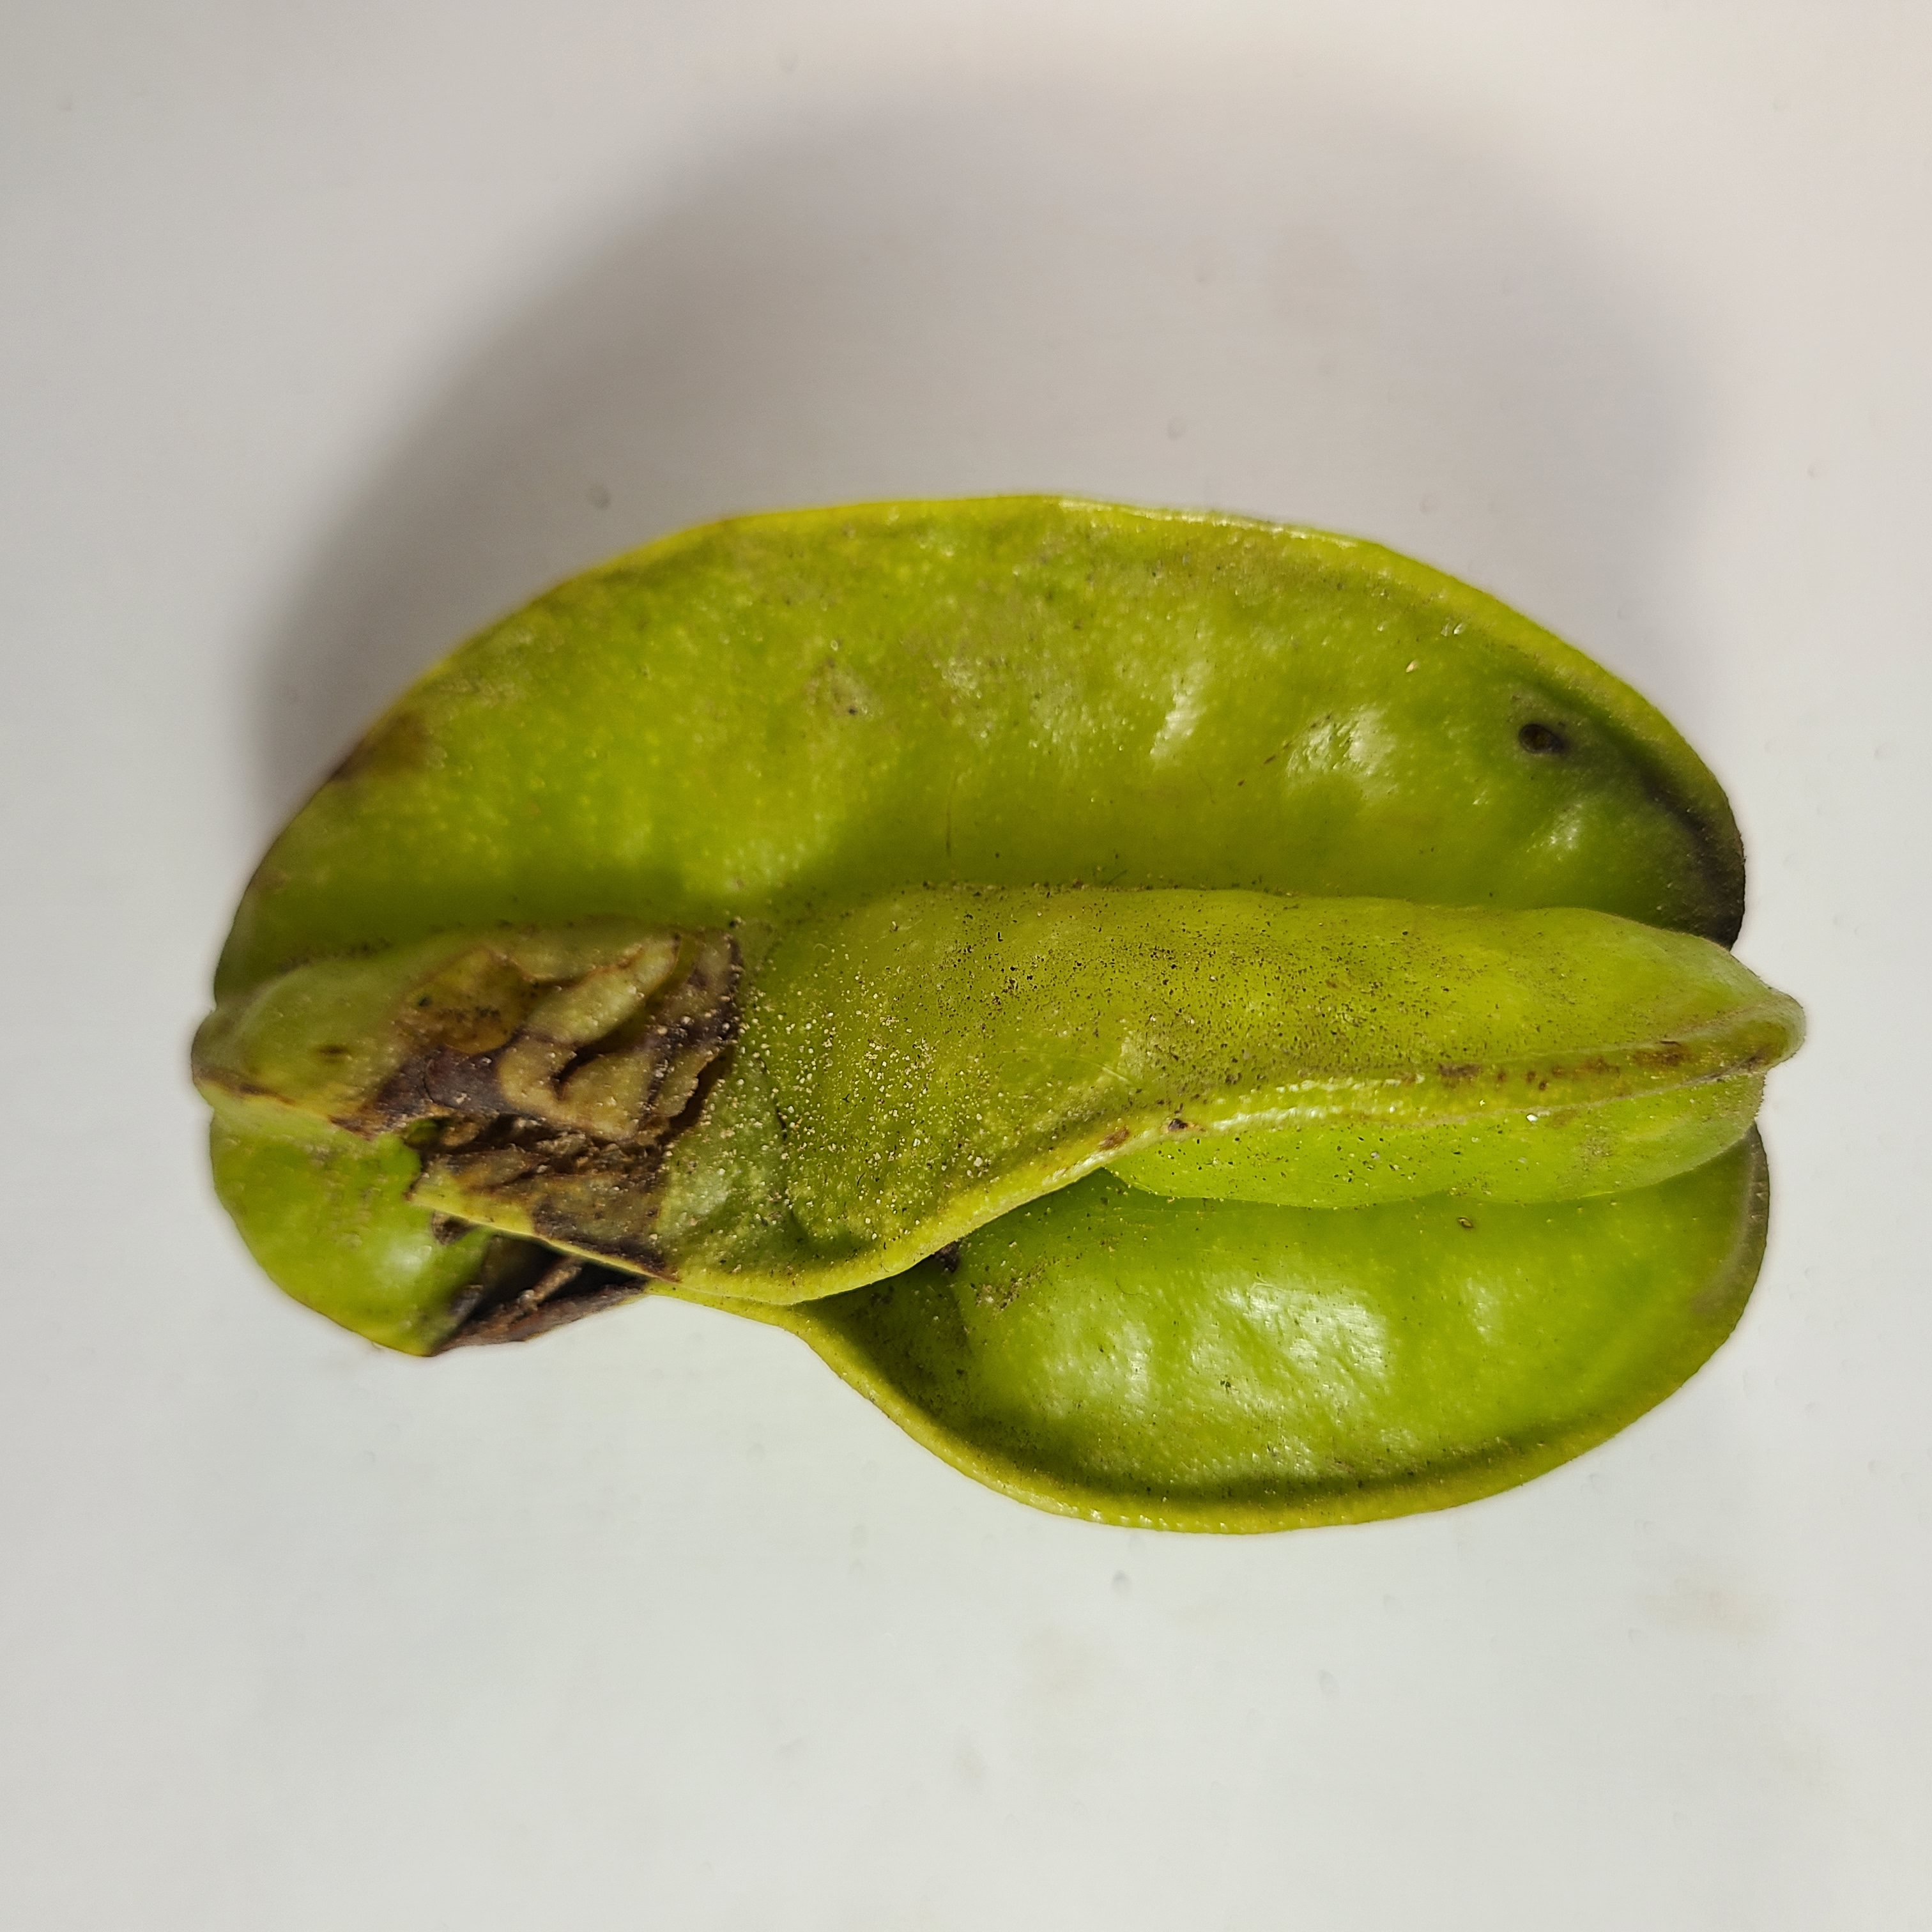
Label: Unhealthy Fruits